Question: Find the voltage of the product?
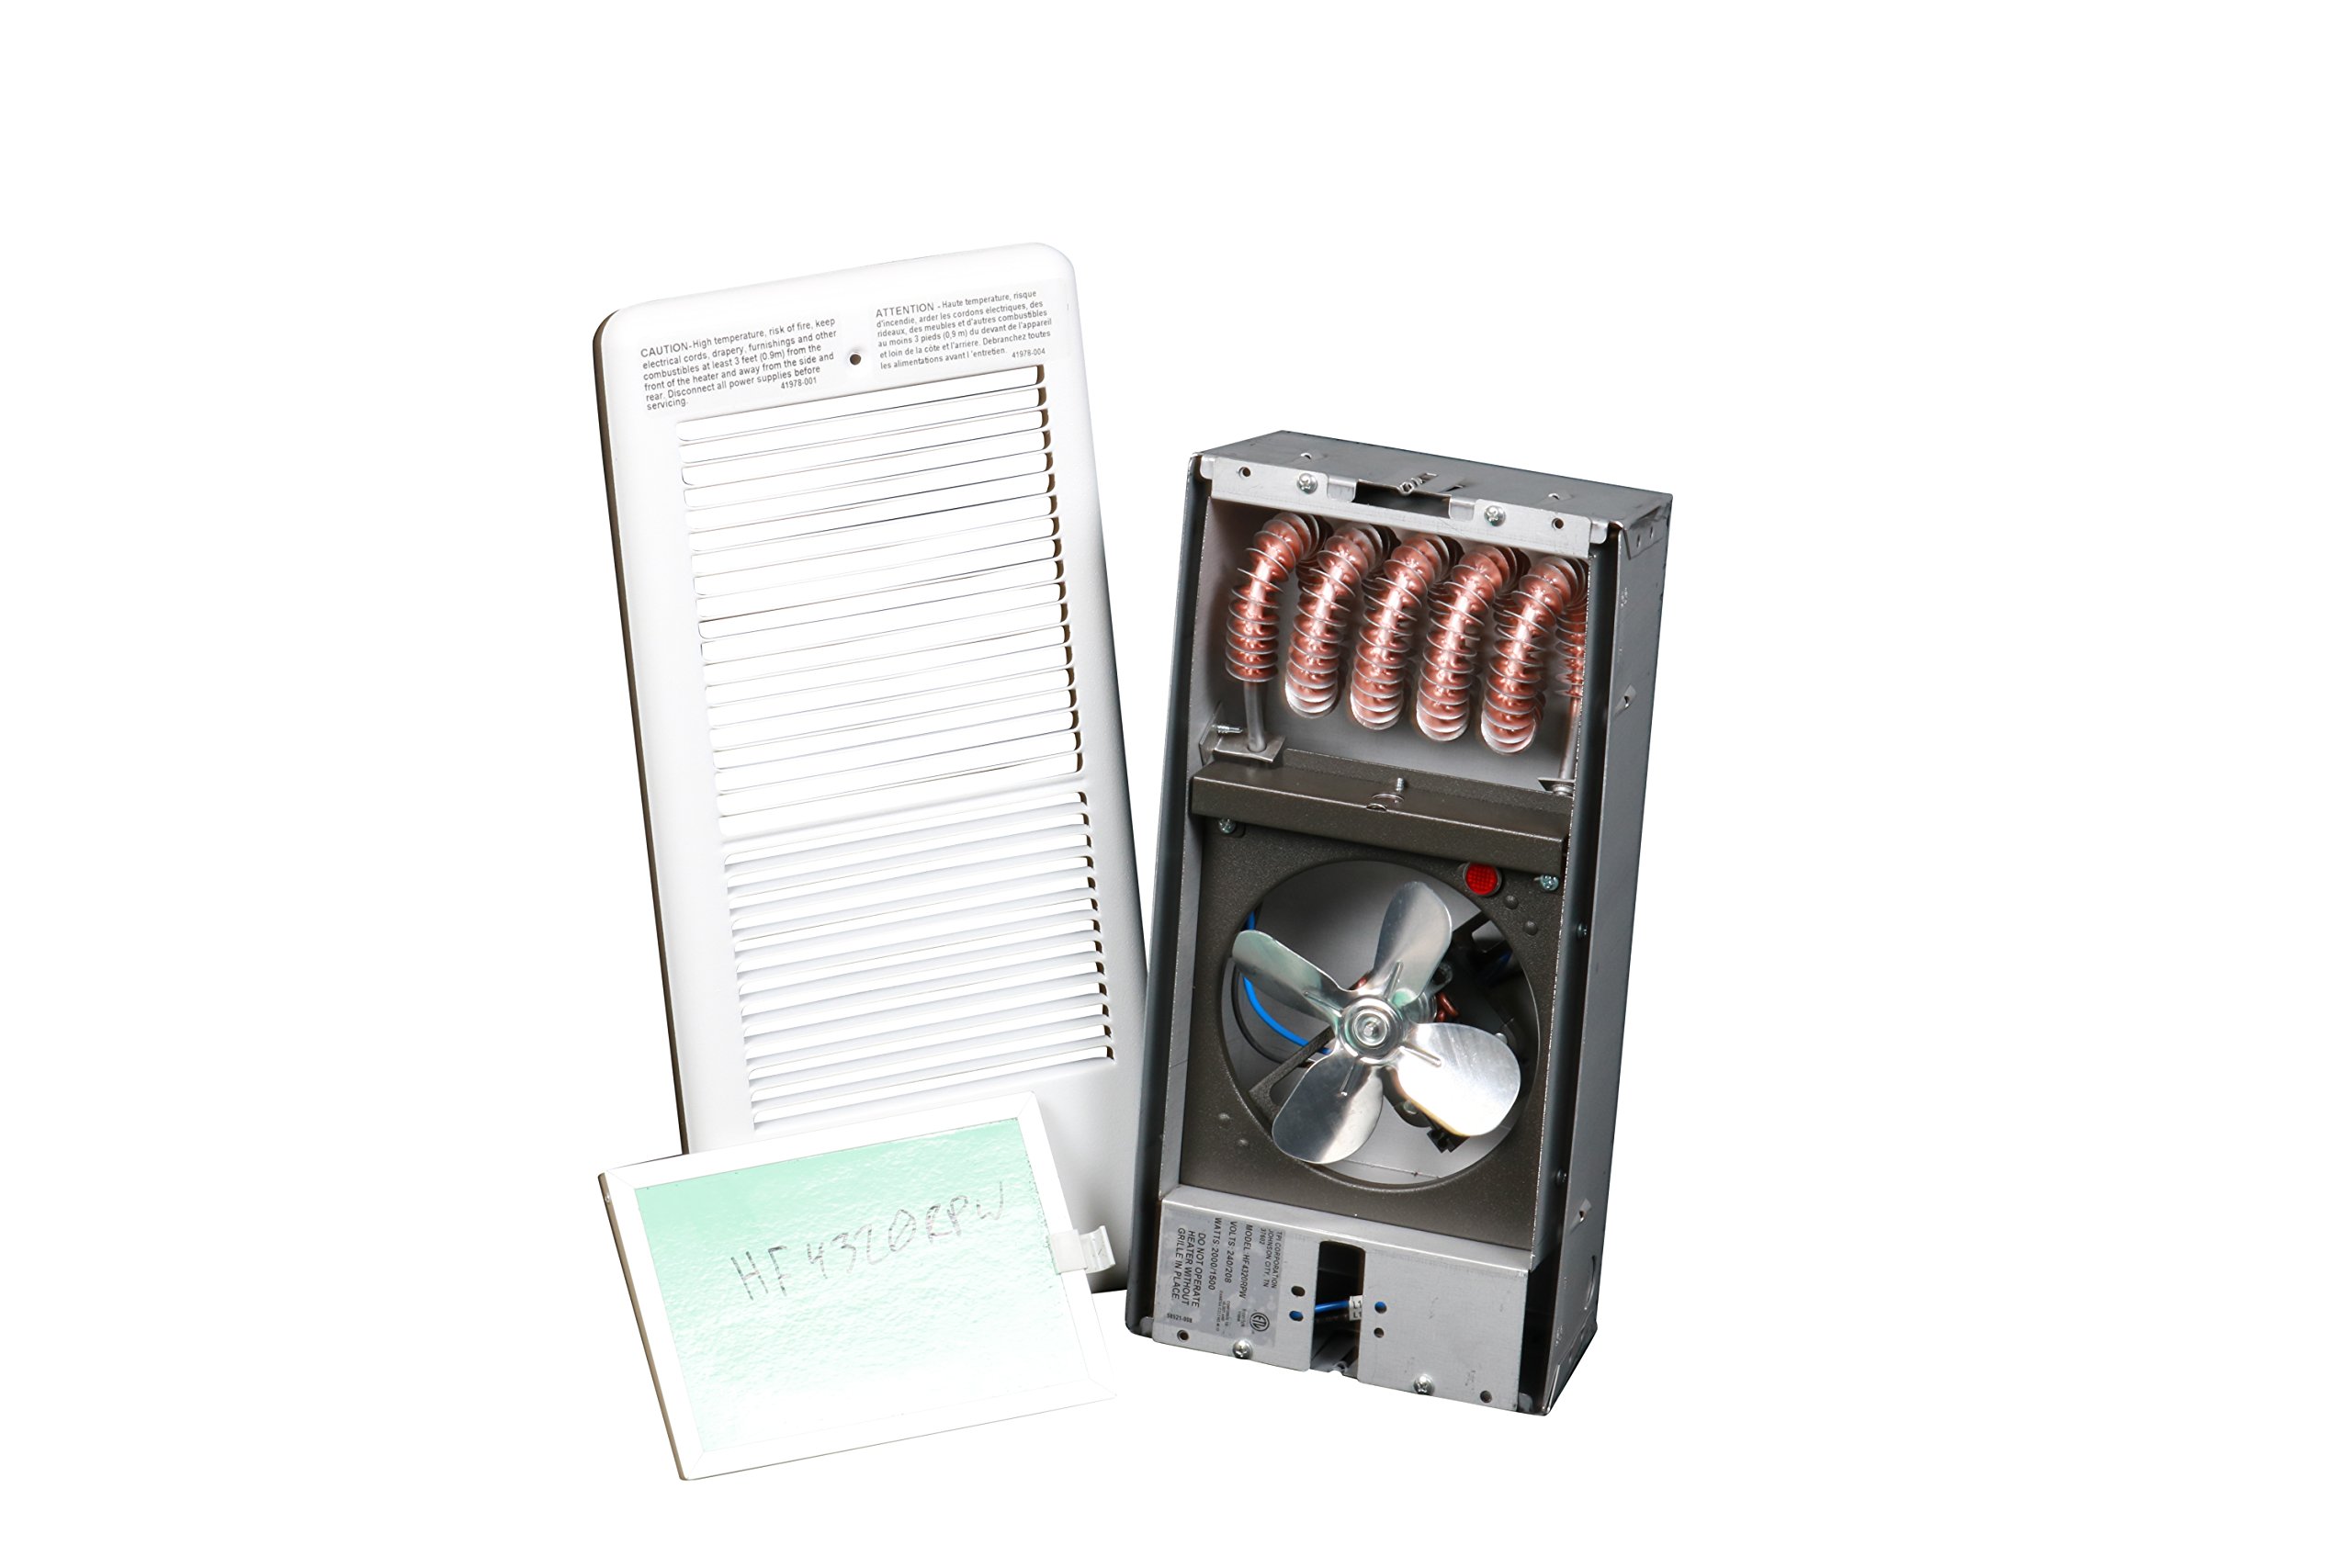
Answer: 24.0 volt